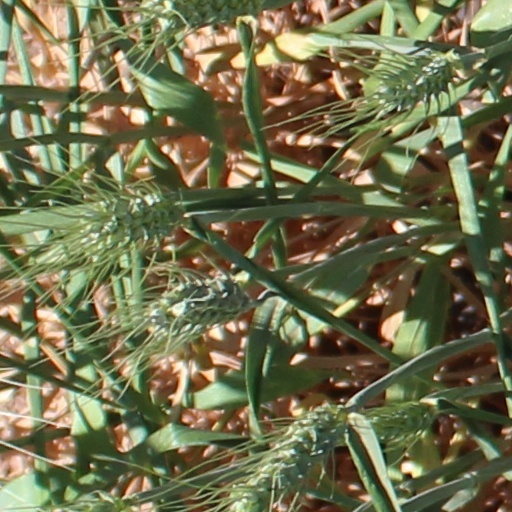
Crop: wheat